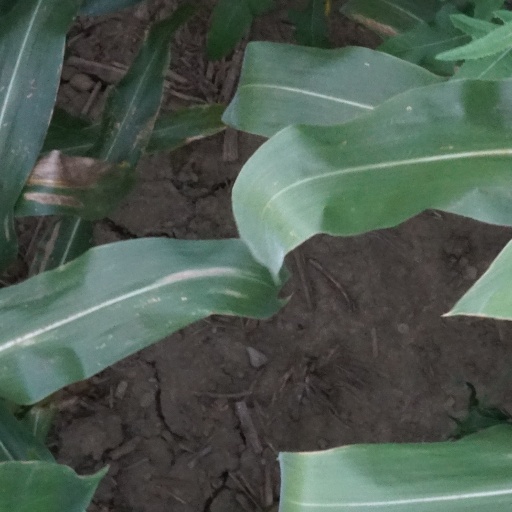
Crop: maize; corn